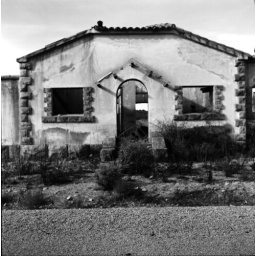
abandoned train station in an abandoned railroad in a, well, abandoned land :/